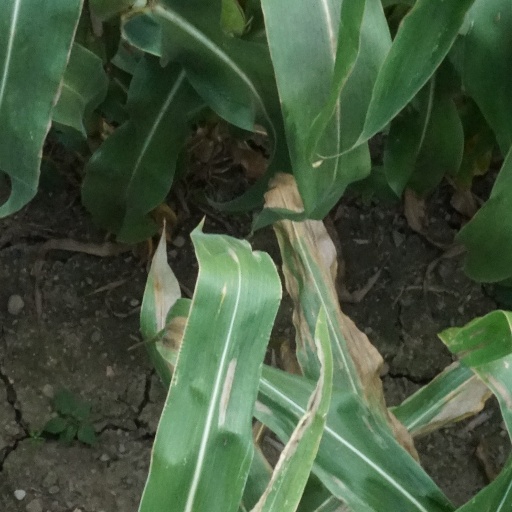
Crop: maize; corn